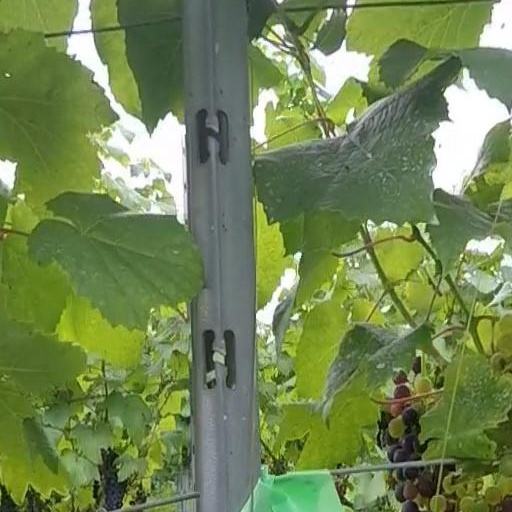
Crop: grape